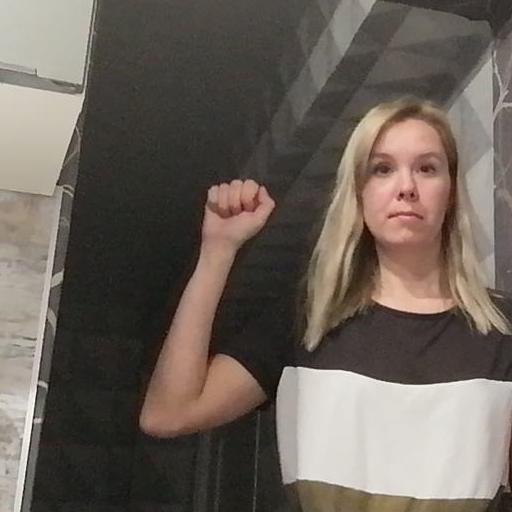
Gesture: fist